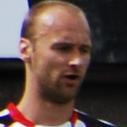
Age: 24